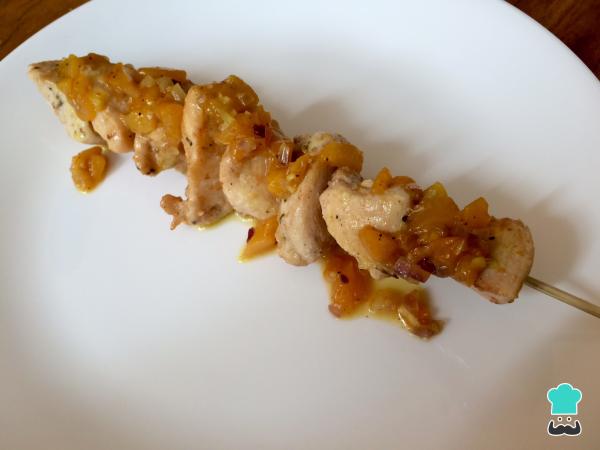
Finalmente insertar el pollo en la brocheta y bañar con el chutney. Las brochetas de pollo con salsa agridulce son perfectas para disfrutar en familia en el almuerzo, puedes acompañar con un poco de arroz con cúrcuma o cuscús con verduras.Si te ha gustado el pollo con chutney de durazno, tienes algún comentario o inquietud, danos tu opinión.